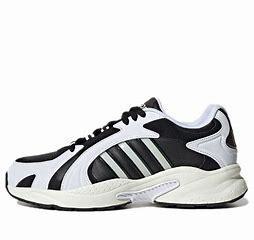
Brand: adidas
Model: neo Adidas NEO Crazychaos Shadow